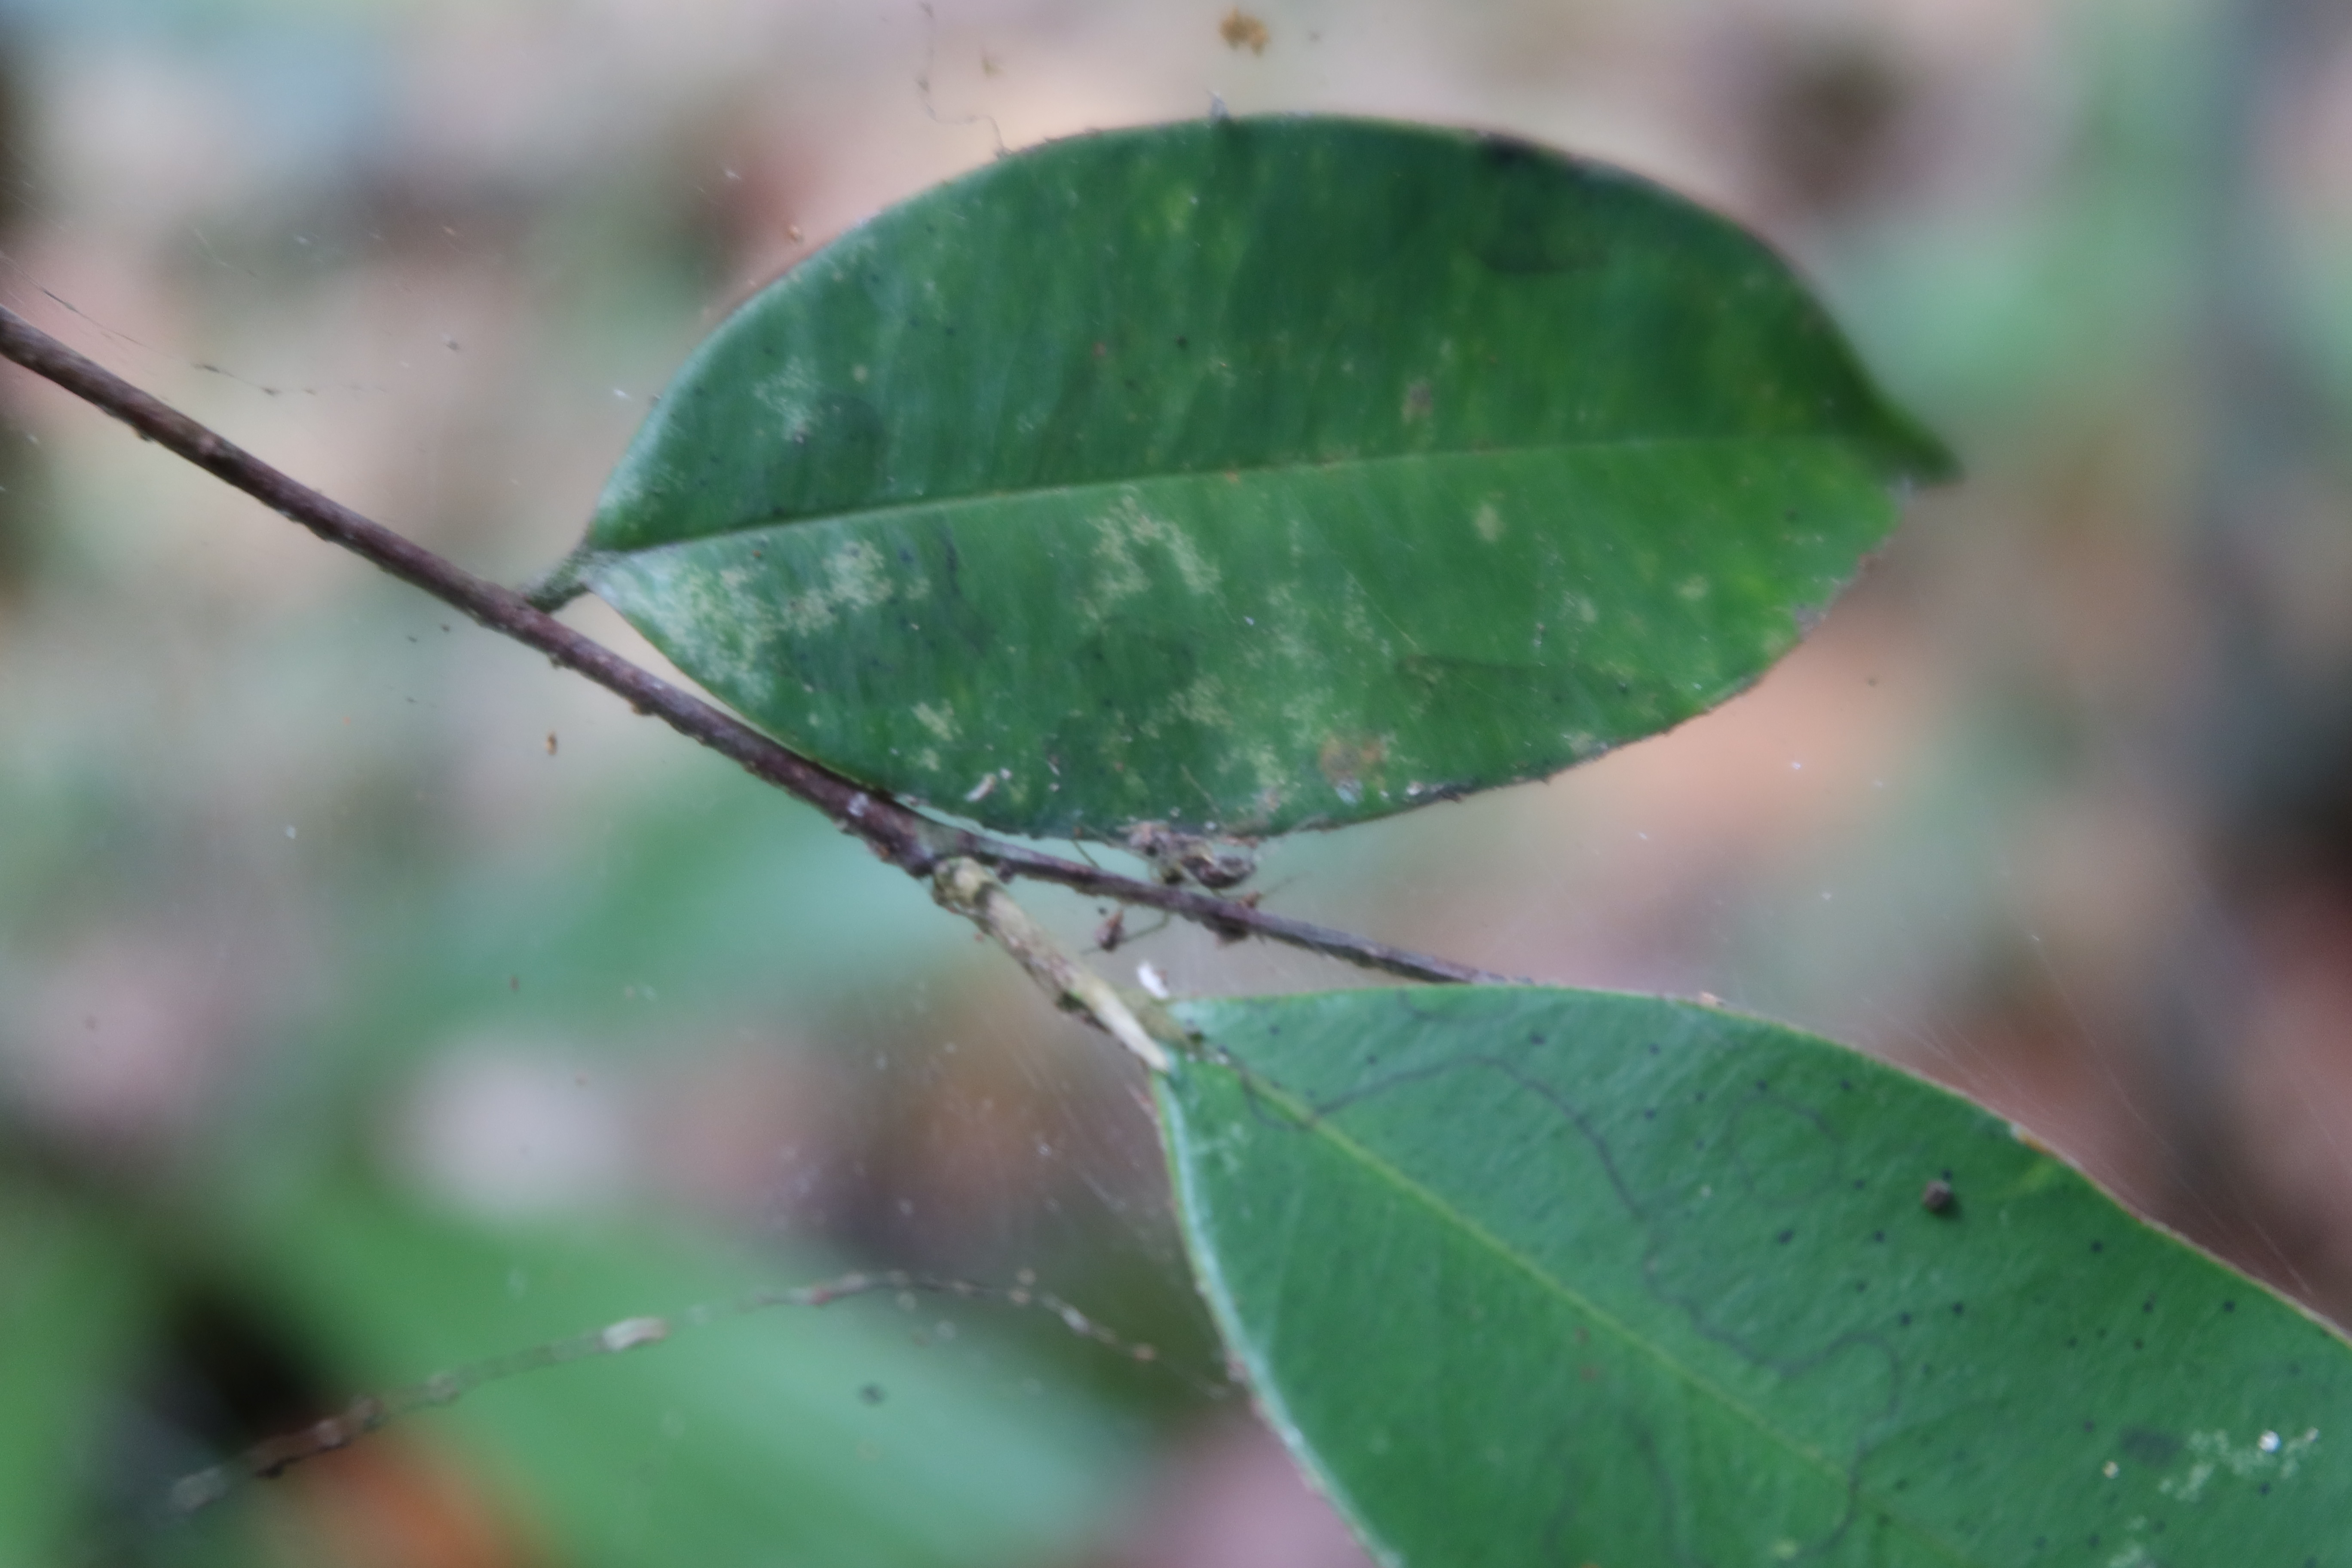
Label: Black spots